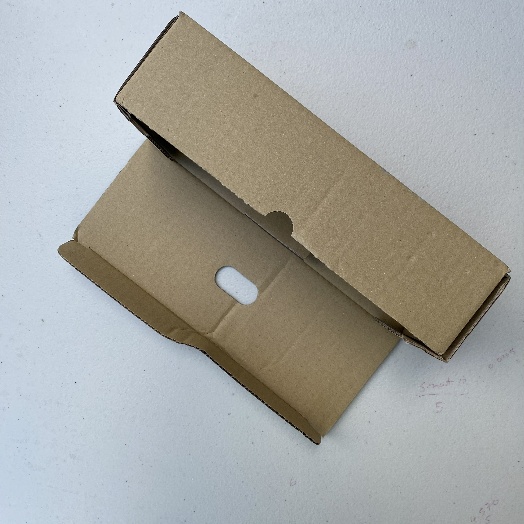
Label: Cardboard